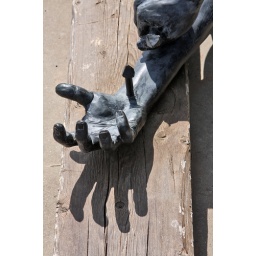
around the base of the cross they had installations of the crucifixion, the largest cross in the western hemisphere, Groom TX, 4/25/2008